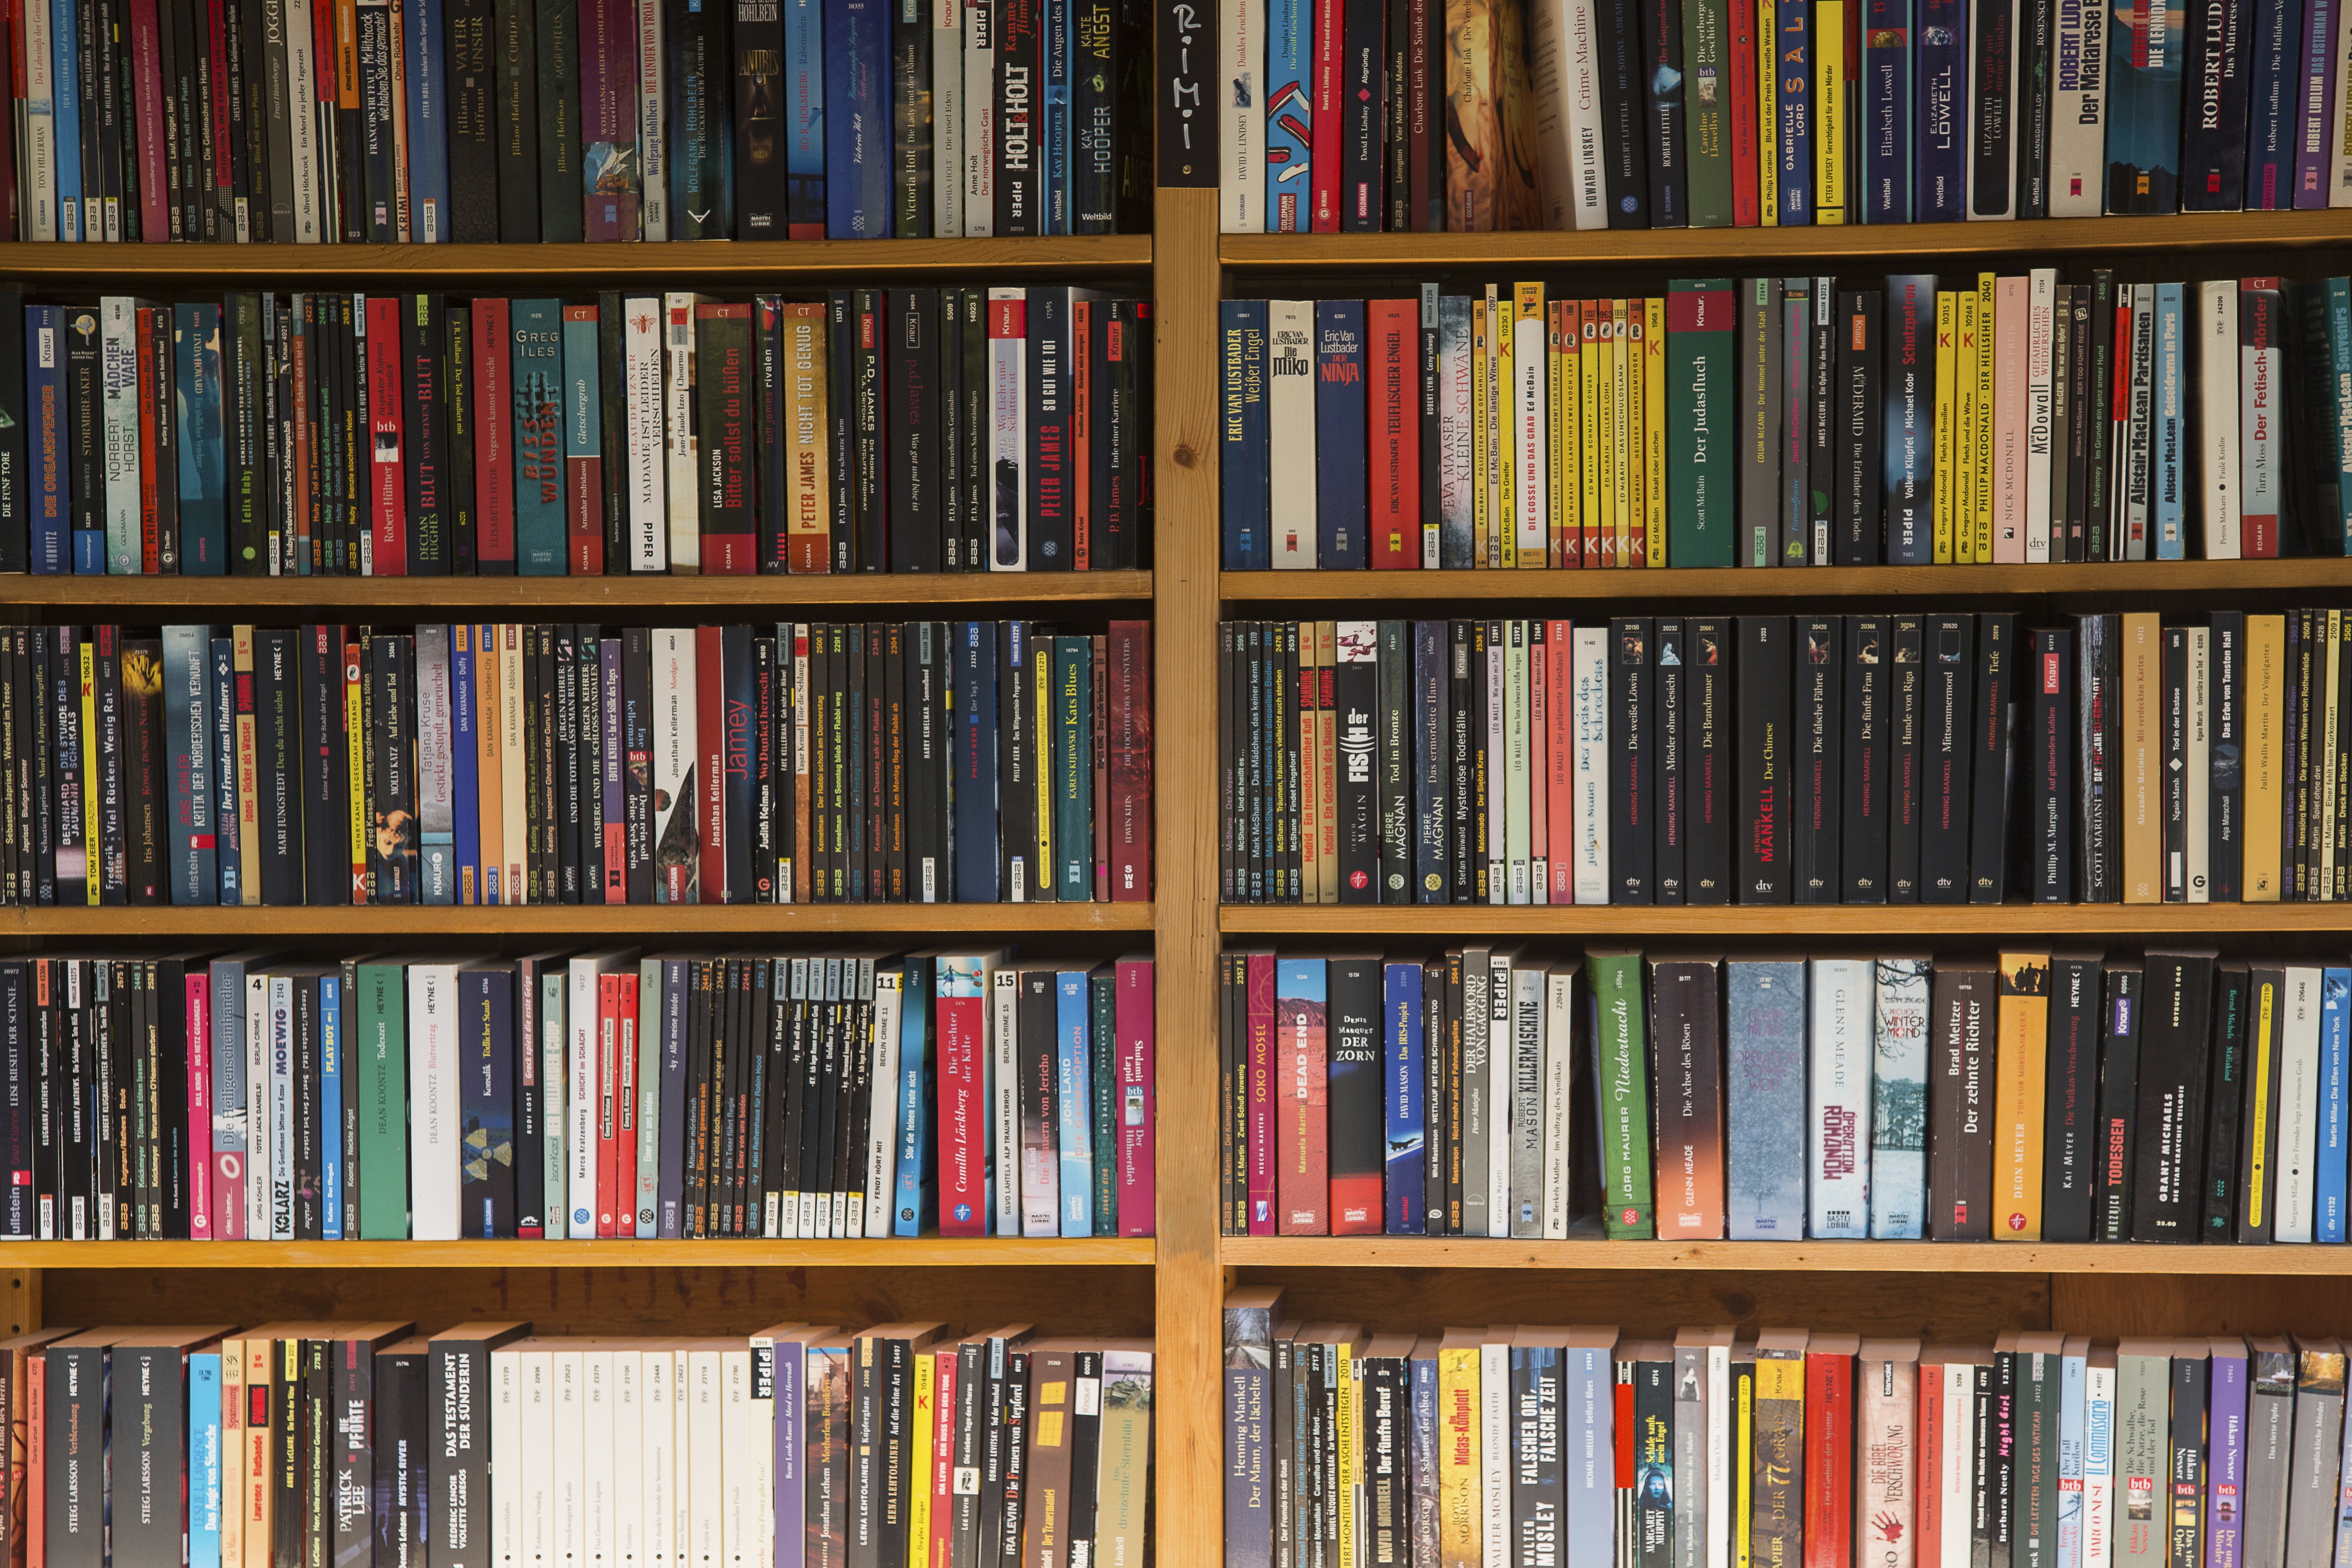
book, read, shelf, furniture, bookshelf, bookcase, literature, library, books, shelving, used books